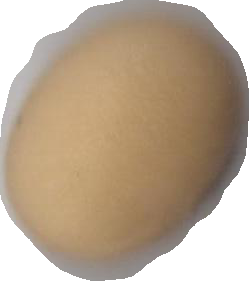
Variety: Anjasmoro